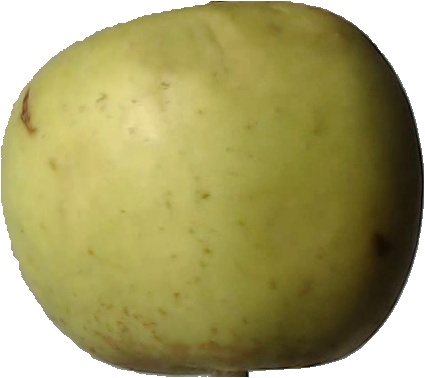
Label: apple_golden_3